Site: brandenburg
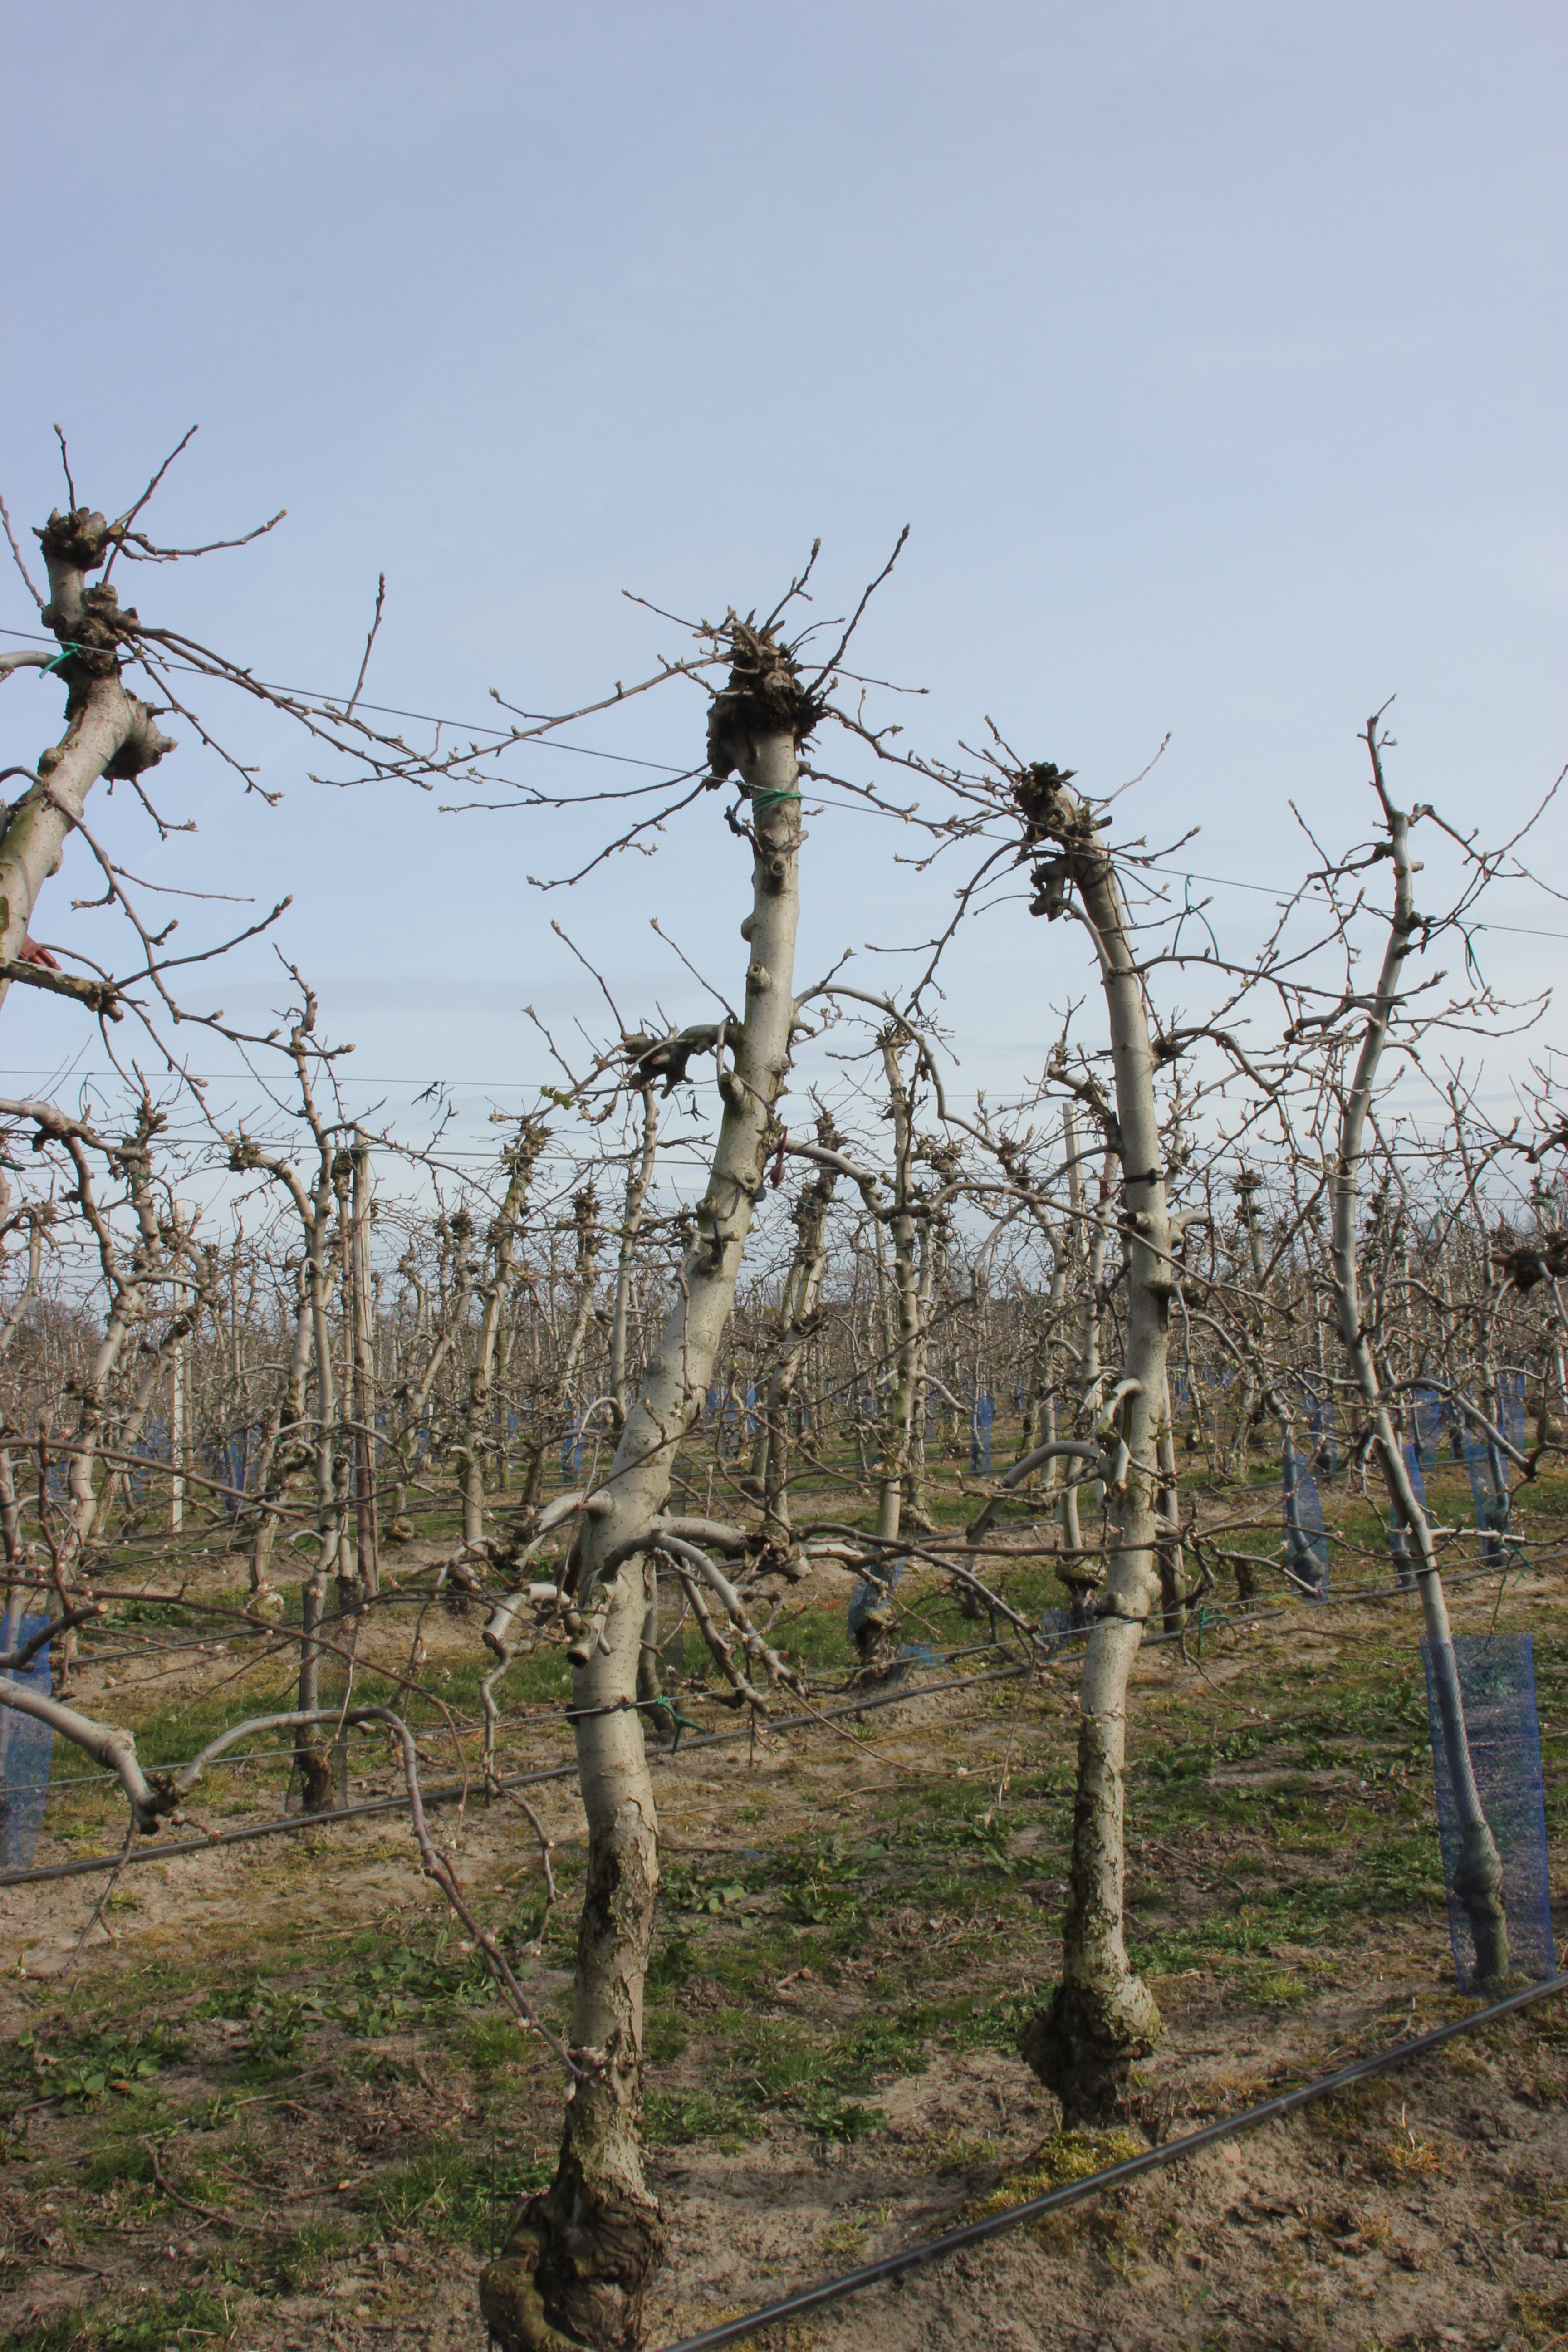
Growth stage (BBCH 54): Inflorescence emergence